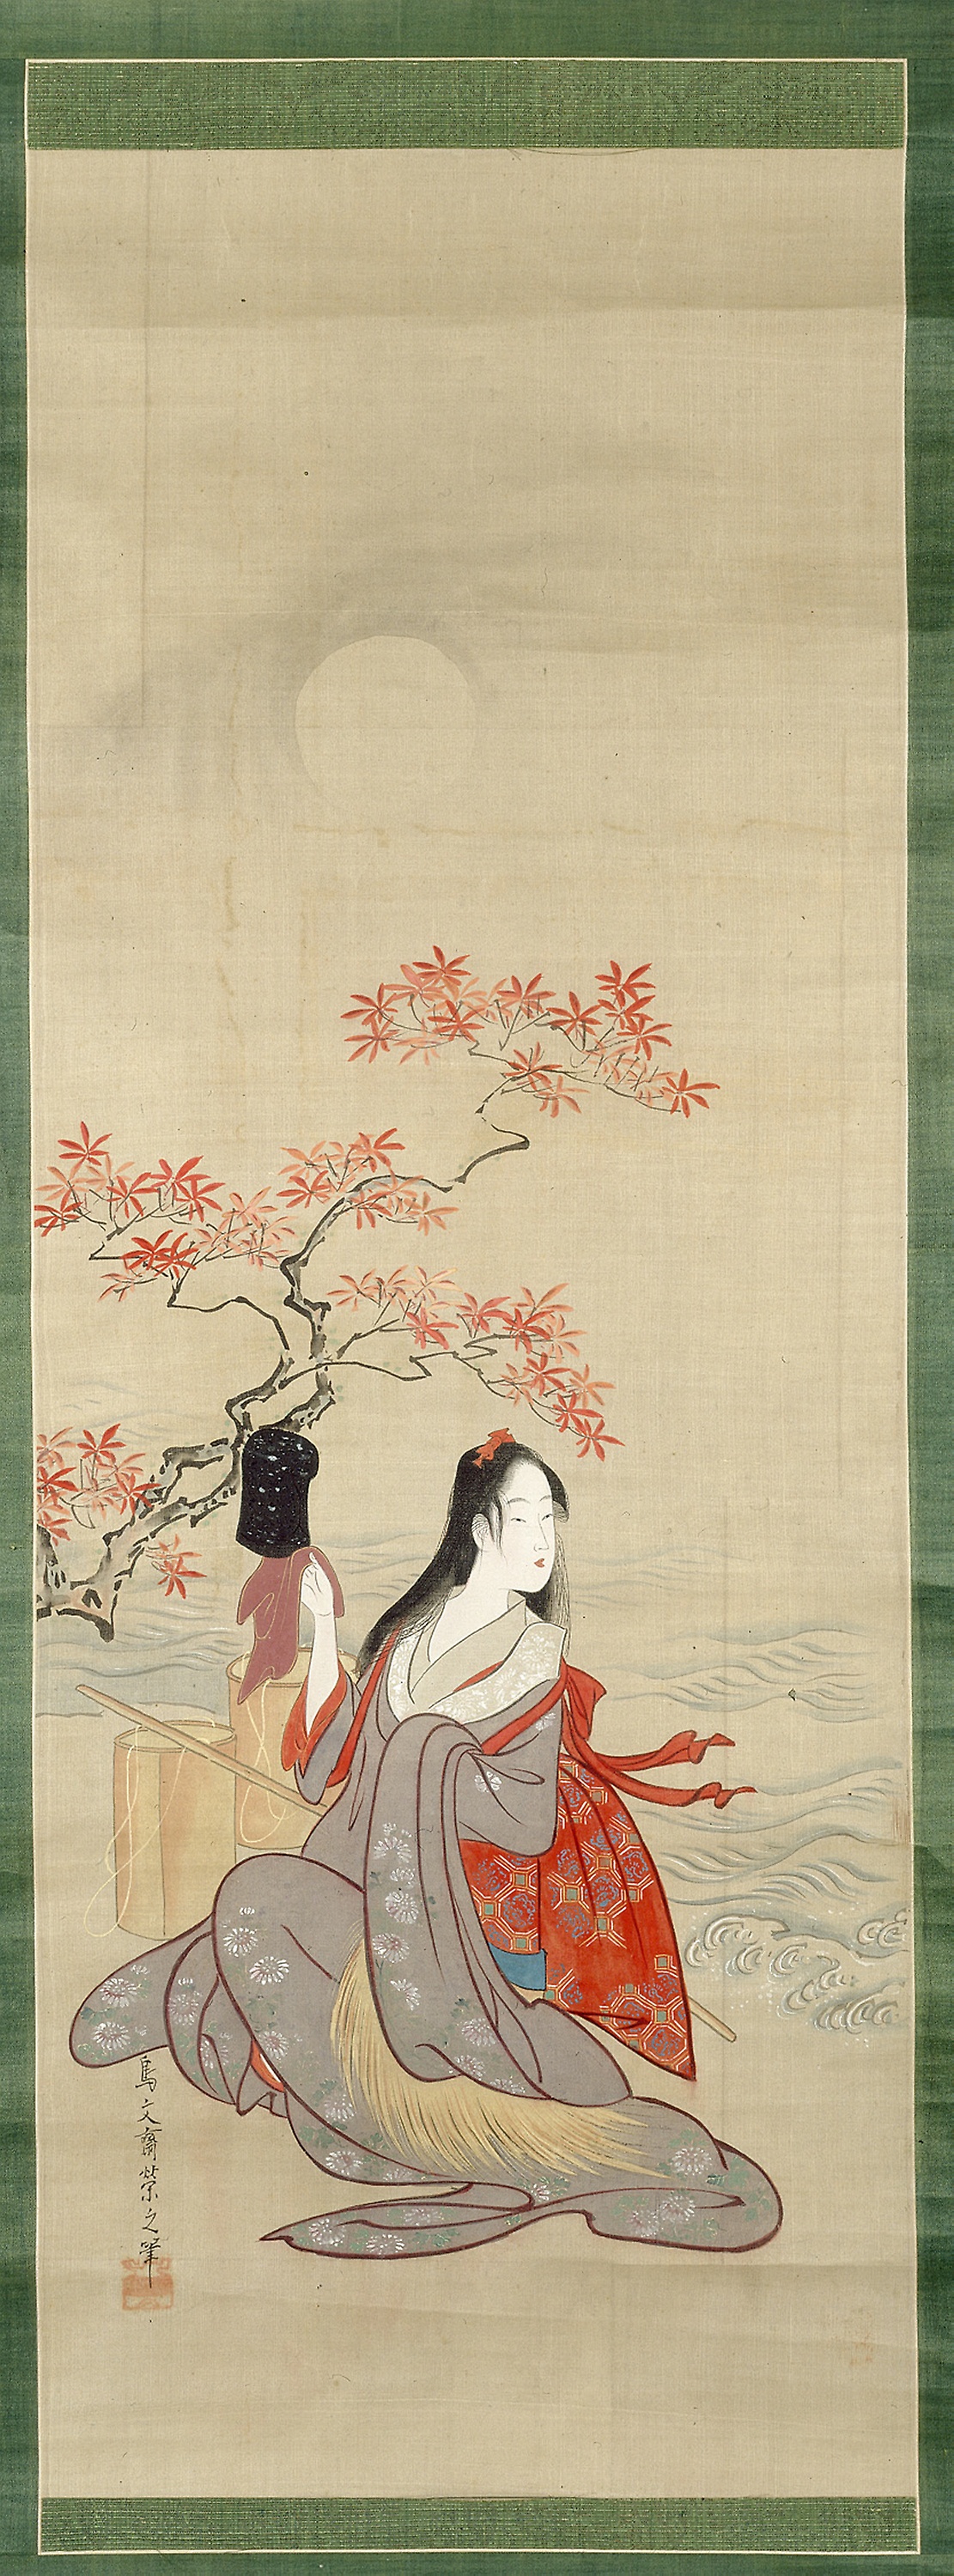
art, text, illustration, flower, artwork, paper, painting